Michigan Militia

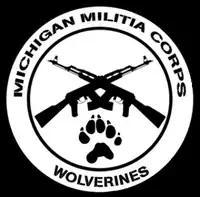
Patch worn by members of the militia

The Michigan Militia is a paramilitary Michigan-based organization founded in 1994 by Norman Olson, a veteran of the U.S. Air Force. The group was formed in response to perceived encroachments by the federal government on the rights of citizens. It is part of the wider American militia movement.